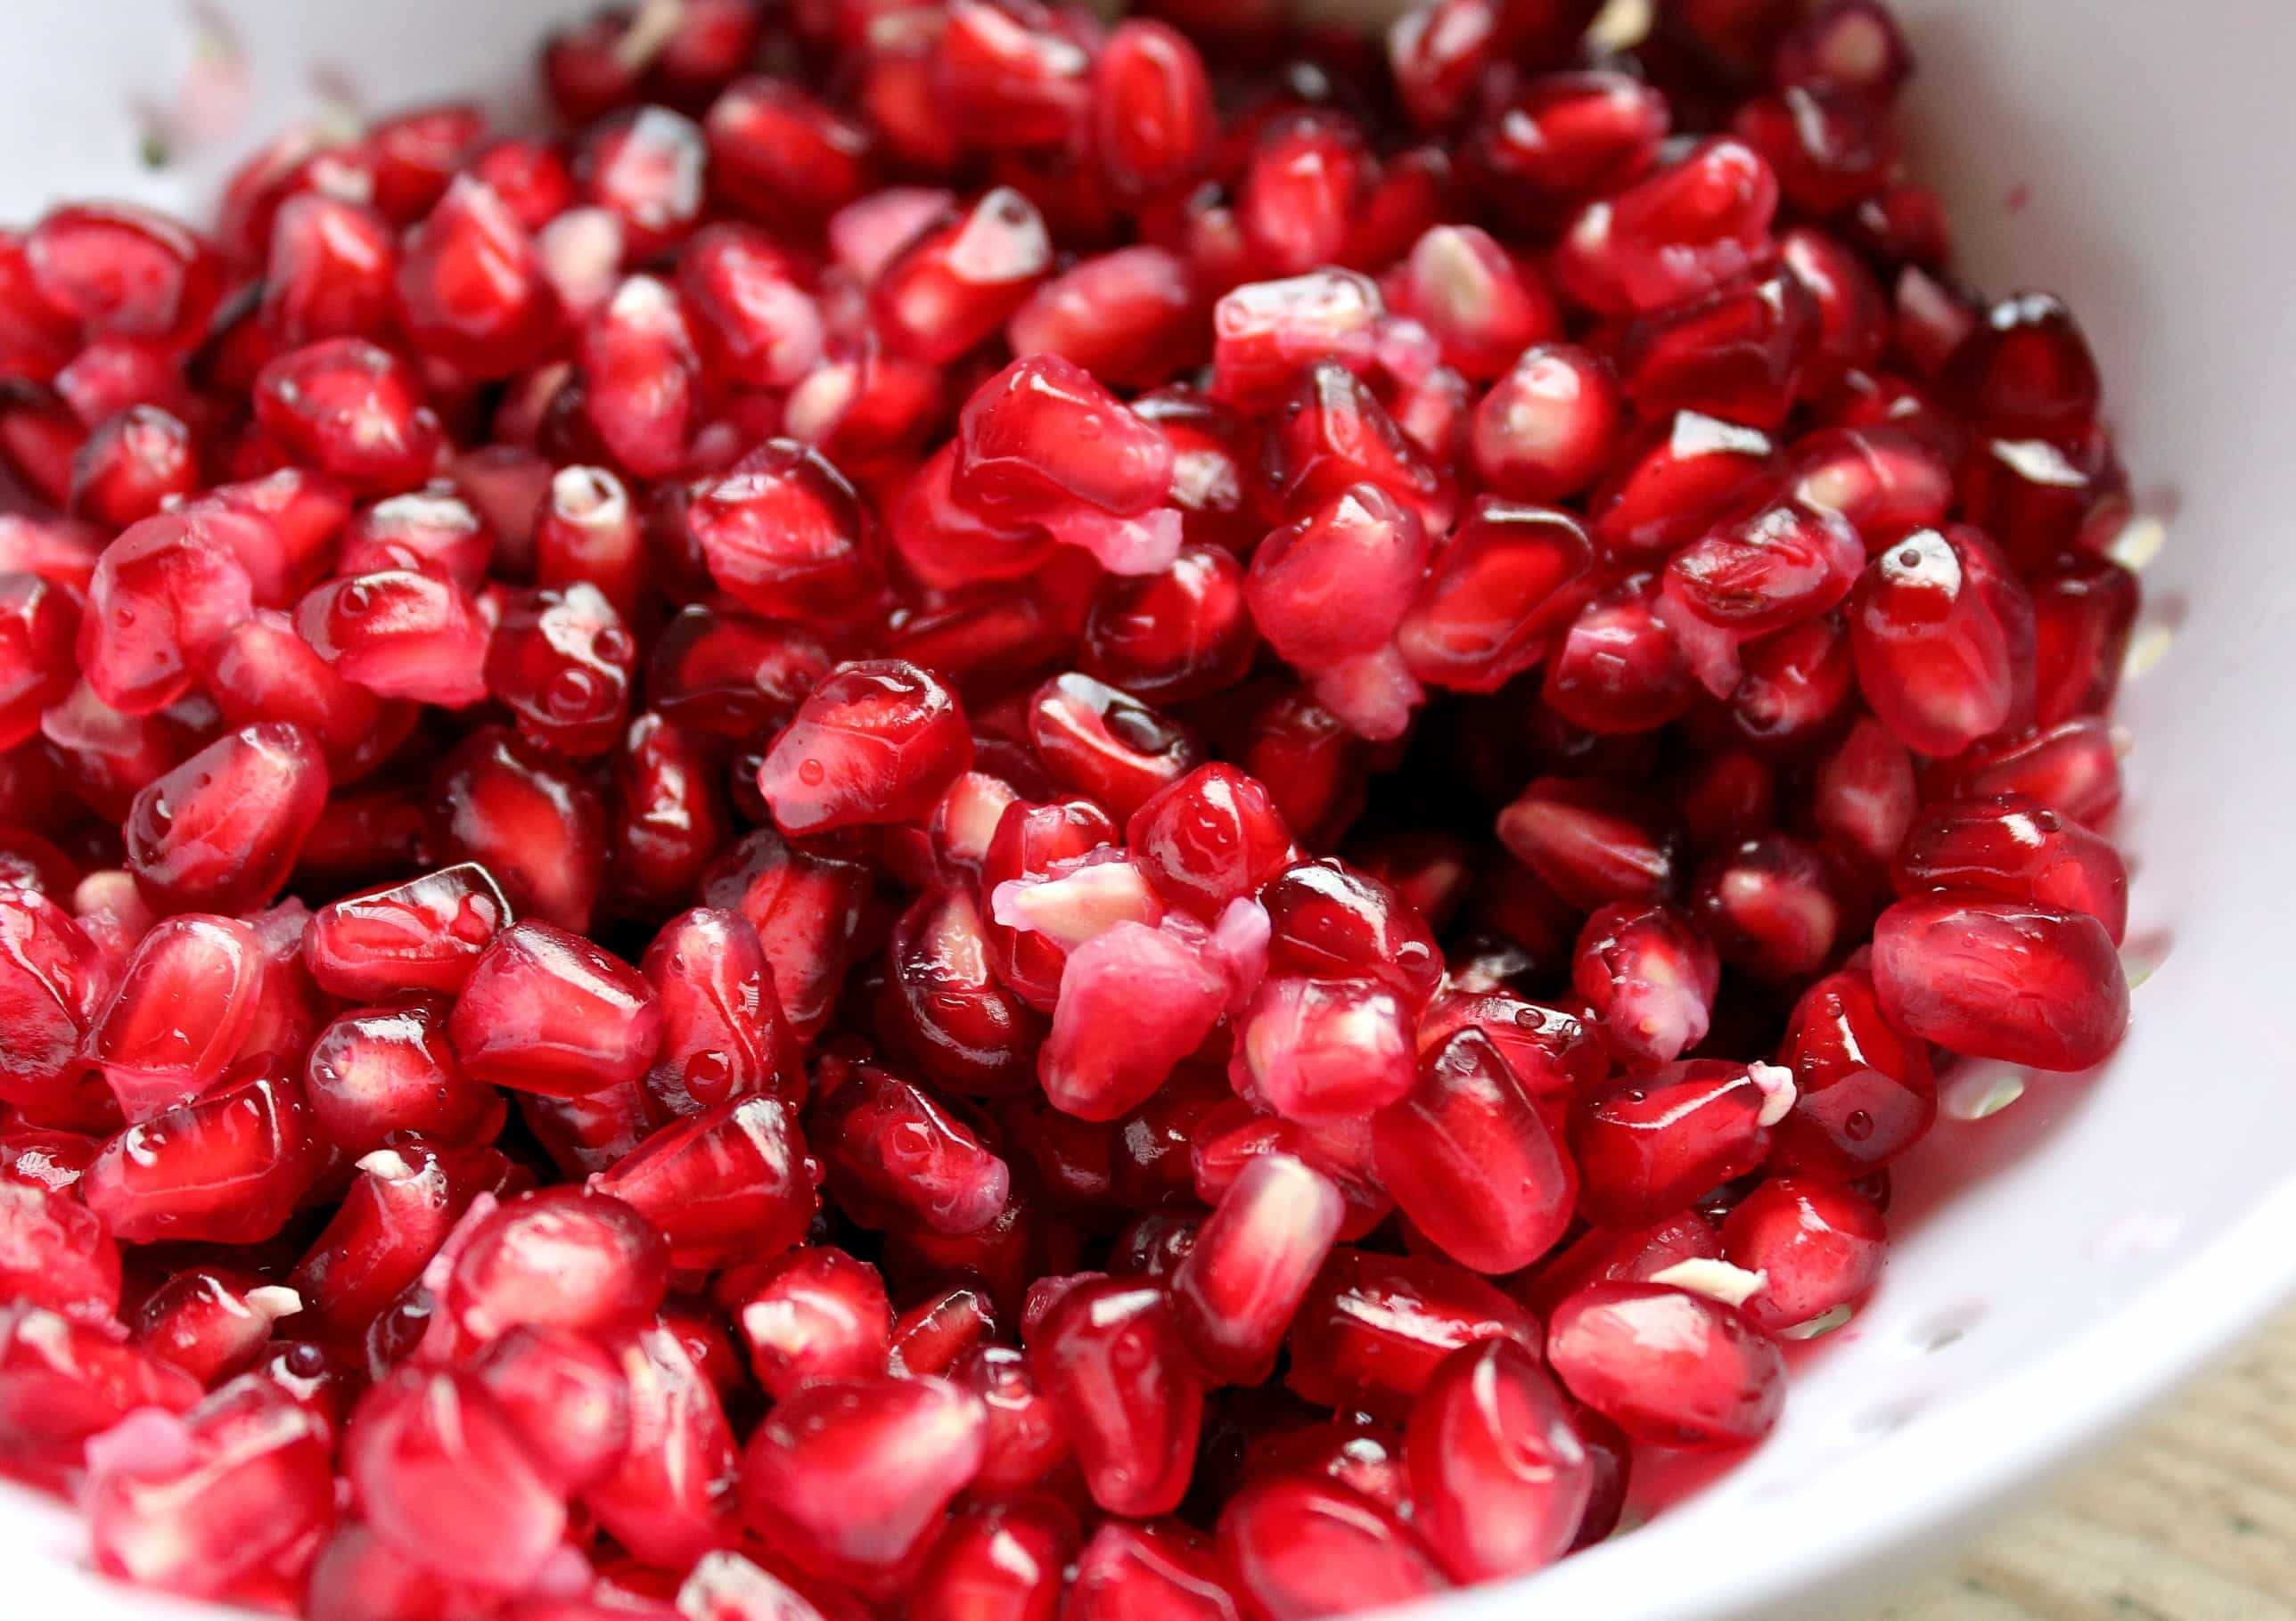
Label: Pomegranate